Roman Catholic Diocese of Callao

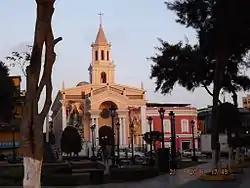
St. Joseph's Cathedral, Callao

The Roman Catholic Diocese of Callao is a diocese located in the city of Callao in the ecclesiastical province of Lima in Peru.